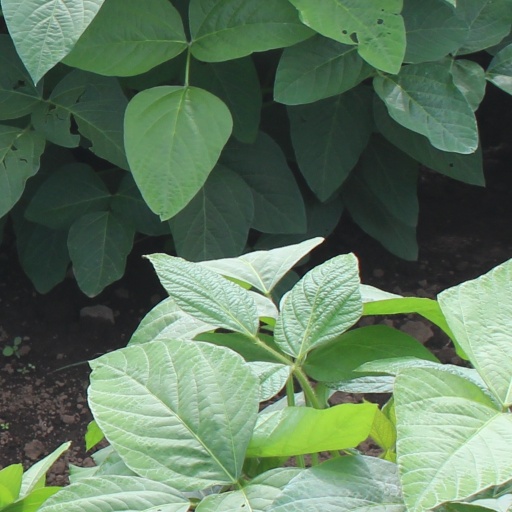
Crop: soybean